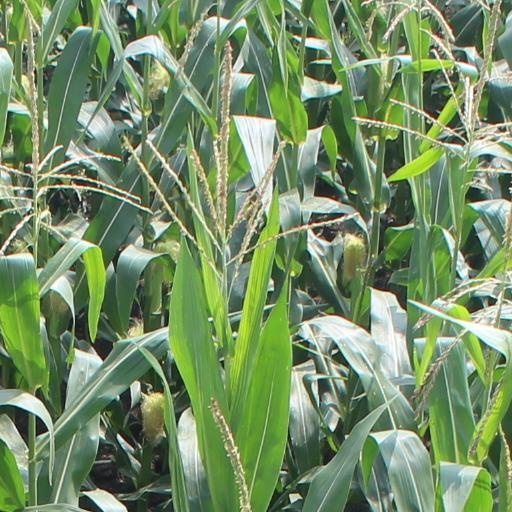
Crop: maize; corn